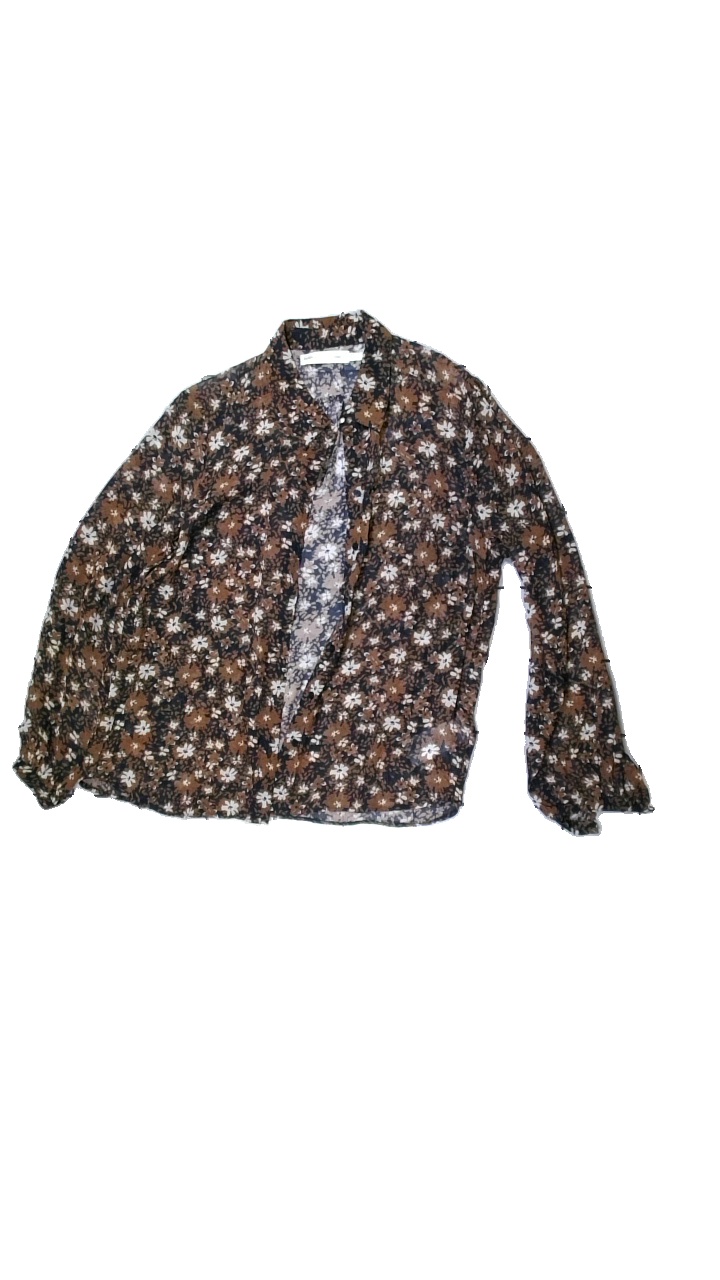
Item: Shirt (Ladies)
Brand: Inwear
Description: Brown and blue shirt with floral print
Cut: Regular
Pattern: Floral print
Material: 100% Viscose
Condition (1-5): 5
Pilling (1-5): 5
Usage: Reuse
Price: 100-150